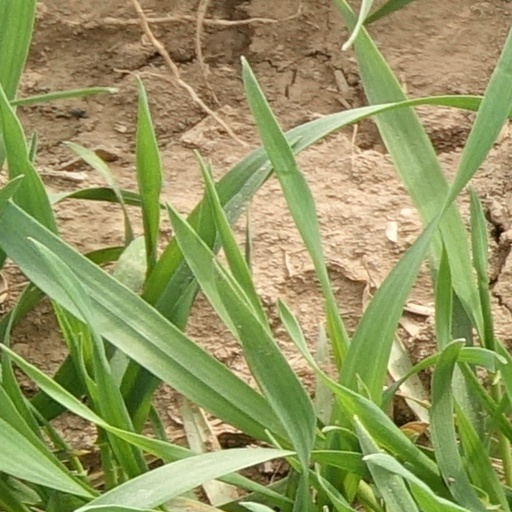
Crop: wheat